Ilya Masodov

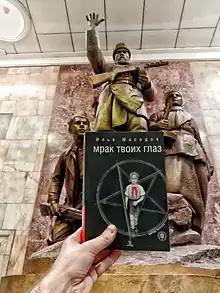
Edition of the trilogy "The Darkness of Your Eyes" (2021) in front of a sculpture of Zoya Kosmodemyanskaya.

According to the publisher, Ilya Masodov was born in 1966 in Leningrad. He worked as a school teacher for a while and moved to Germany. There is no trustworthy evidence of the existence of the writer. An agent of the writer, Dmitry Volchek, stated that Masodov is a real person, but Volchek himself is not aware of the fate of the writer after 2003.